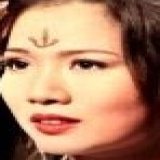
diễn viên Nguyễn Thùy Dương (Muối Tỷ)